2018 Strasbourg attack

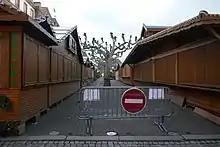
Place Broglie, showing a different Strasbourg Christmas market closed two days after the attack

The attack started at approximately 19:50 (18:50 UTC) near , where the "" was being held. entered the area through , then went through , opening fire and stabbing people in three different locations, first at , then . The attack lasted ten minutes and took place in multiple streets, during which time was heard shouting "" as he attacked members of the crowd. He then exchanged fire with soldiers of , and then with the National Police; a soldier was hit in the hand, and was shot in the arm. A 45-year-old Thai tourist was hit in the head in front of a restaurant and died, despite a passersby attempting to resuscitate him; ambulances took over 45 minutes to arrive.